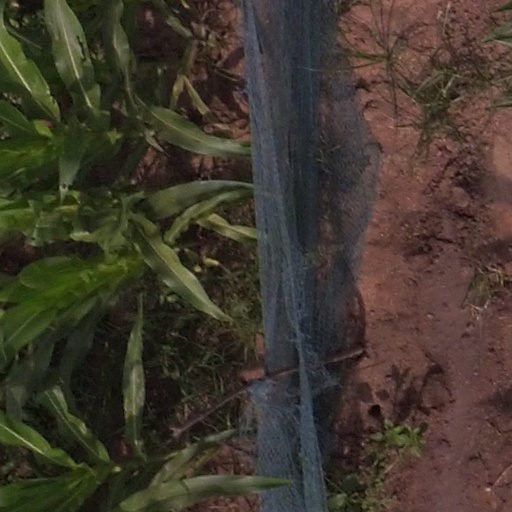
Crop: maize; corn